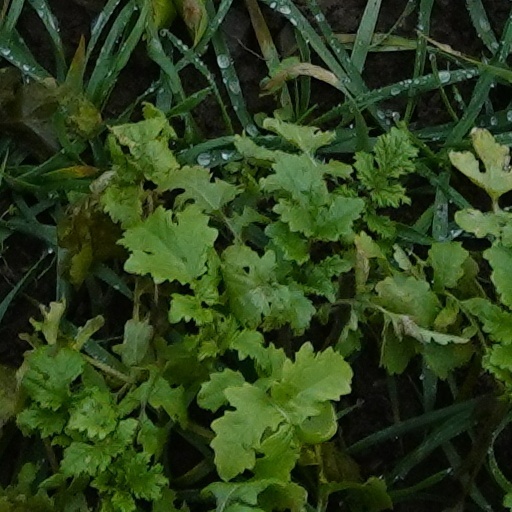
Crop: wheat